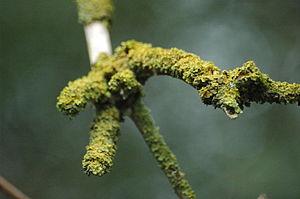
Une branche est la partie du houppier, plusieurs fois subdivisées, qui dérive du tronc et porte les organes photosynthétiques de l'arbre.